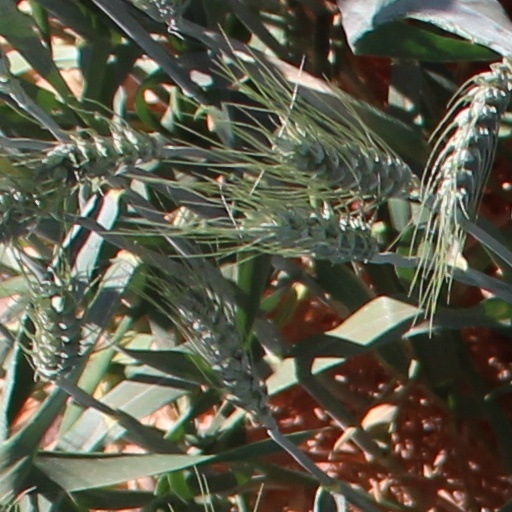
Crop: wheat